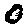
Label: 0